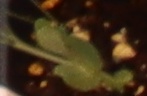
Label: Field Pea